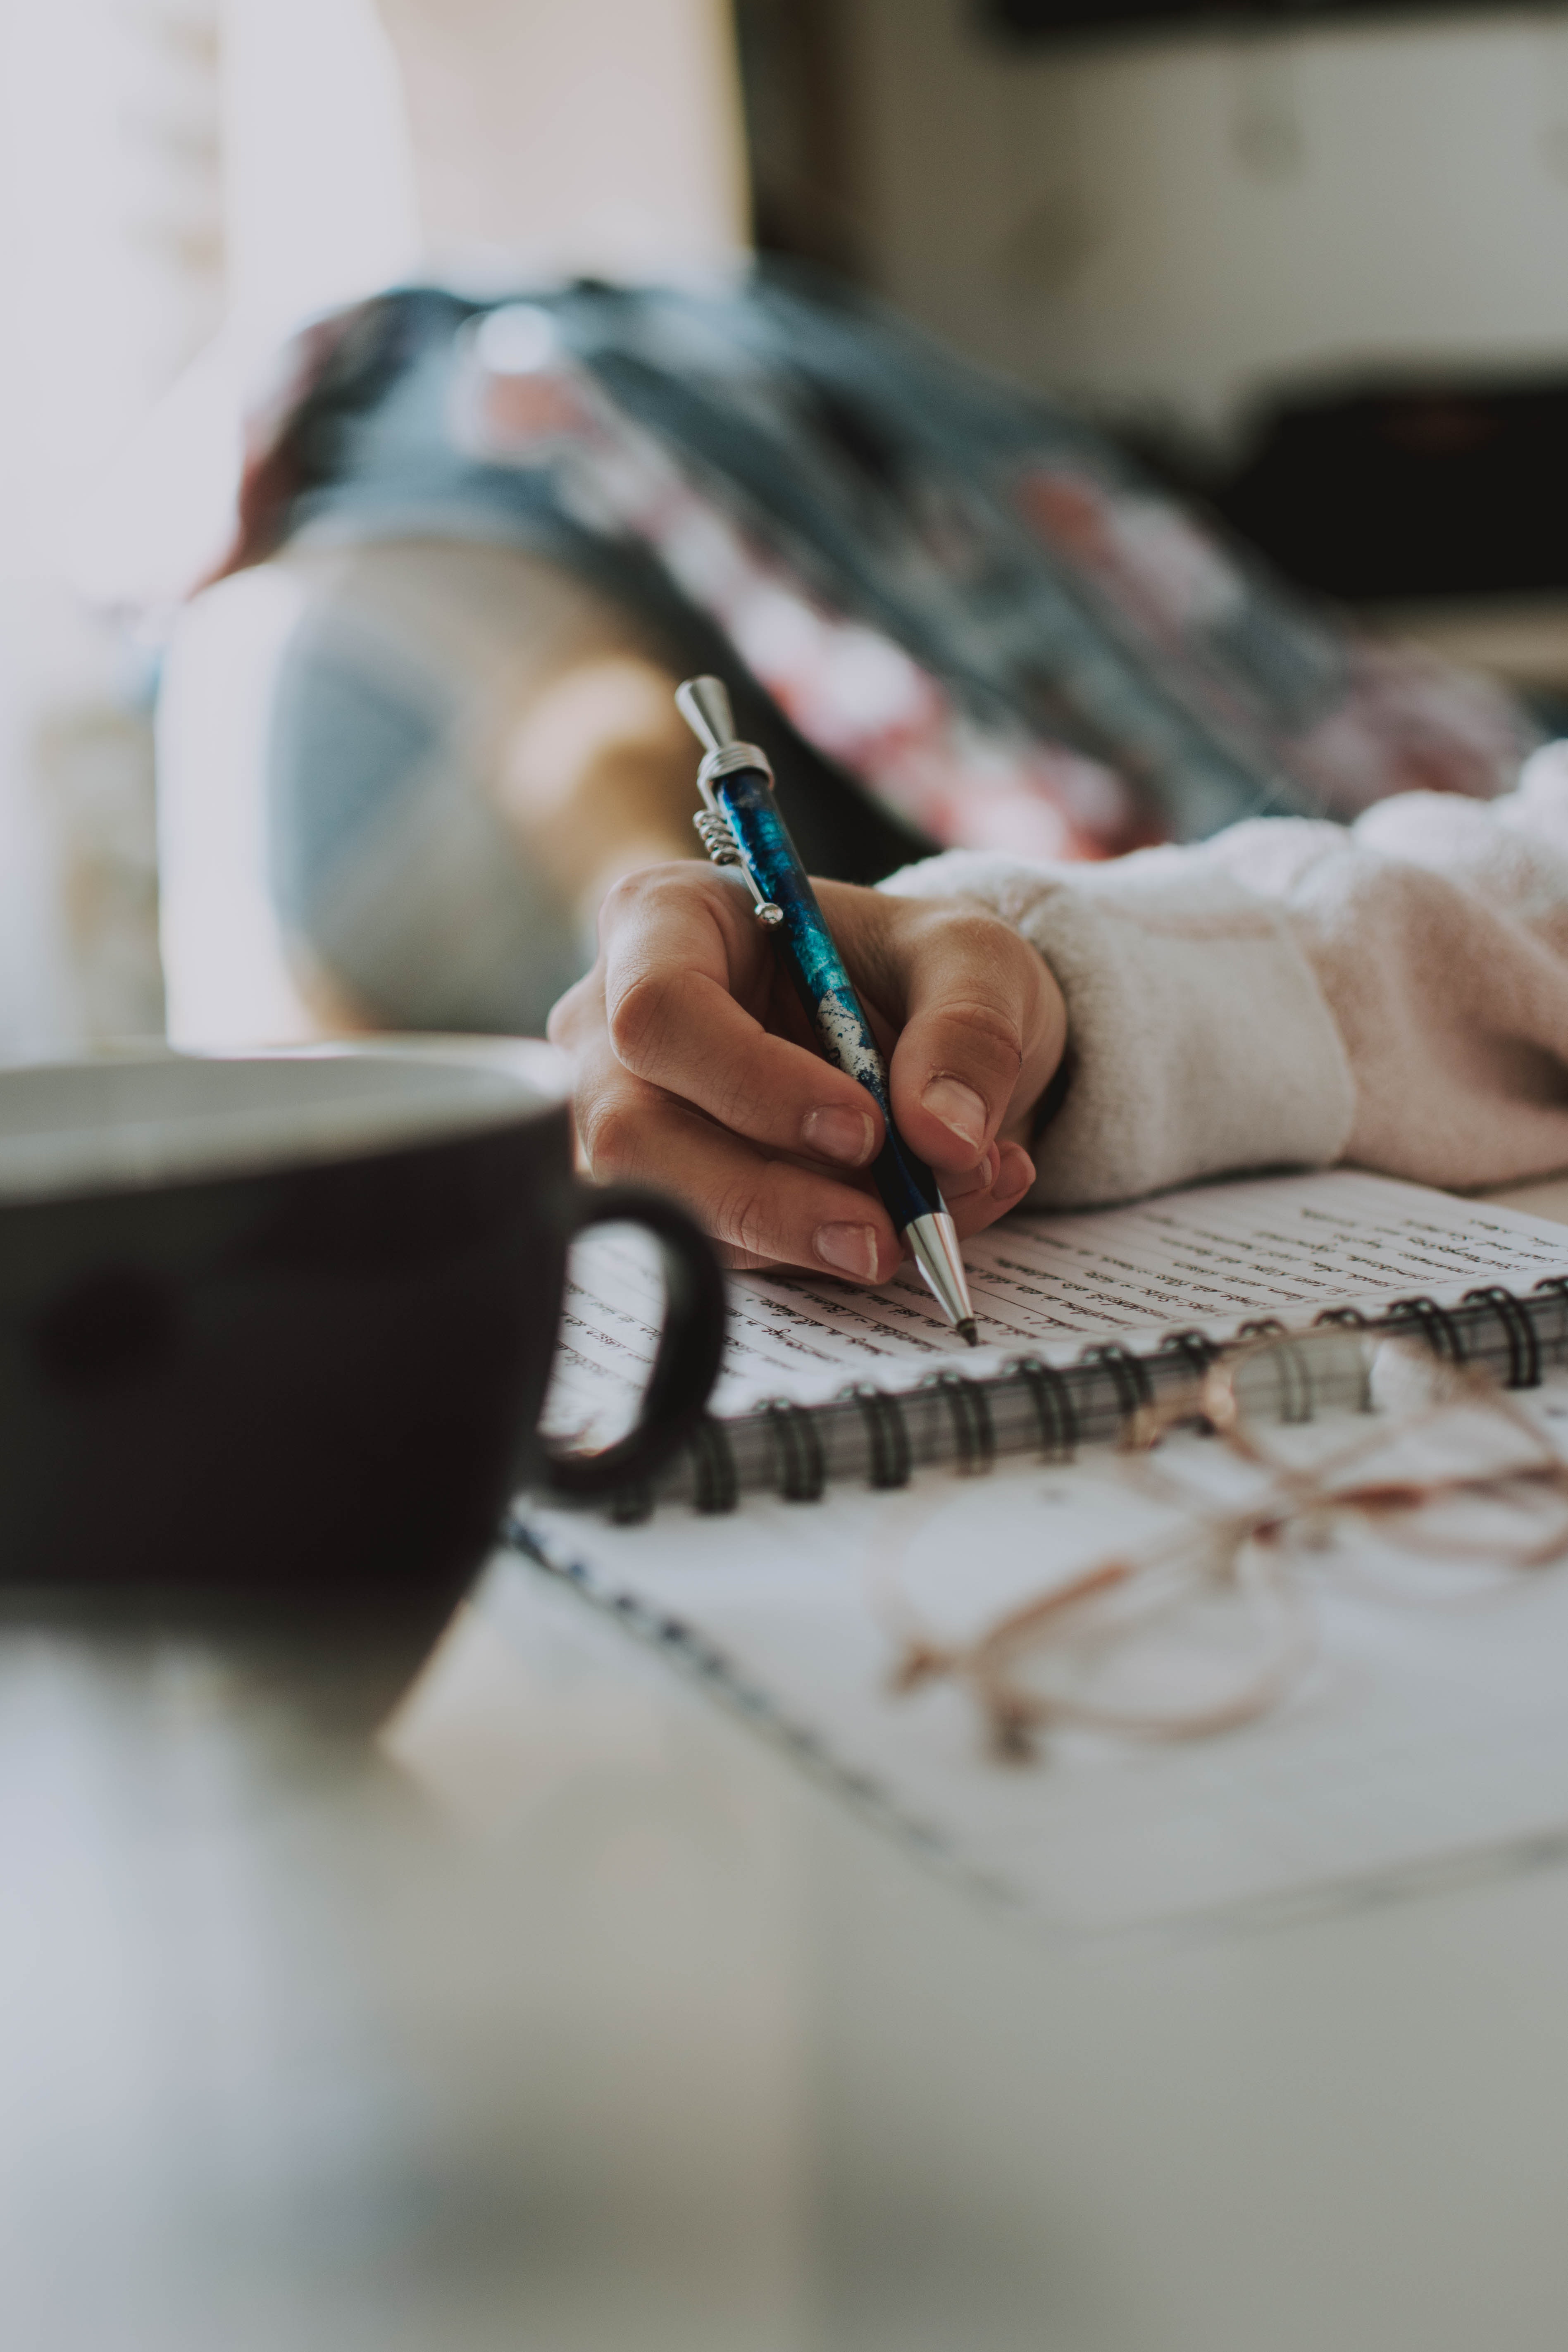
hand, glasses, fashion accessory